Hashtag Like

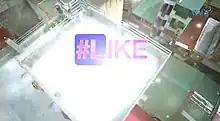
Title card

#Like is a Philippine television talent reality show broadcast by GMA Network. Hosted by Tom Rodriguez and Balang, it premiered on September 3, 2016 on the network's Sabado Star Power sa Hapon line up. The show concluded on February 11, 2017 with a total of 24 episodes.